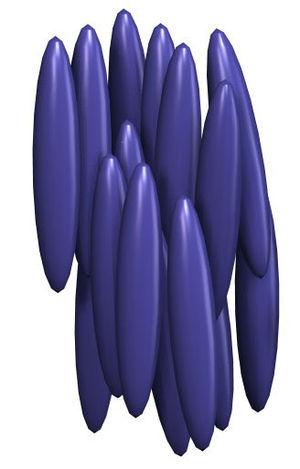
Un cristal liquide est un état de la matière qui combine des propriétés d'un liquide ordinaire et celles d'un solide cristallisé. On exprime son état par le terme de « mésophase » ou « état mésomorphe». La nature de la mésophase diffère suivant la nature et la structure du mésogène, molécule à l'origine de la mésophase, ainsi que des conditions de température, de pression et de concentration.